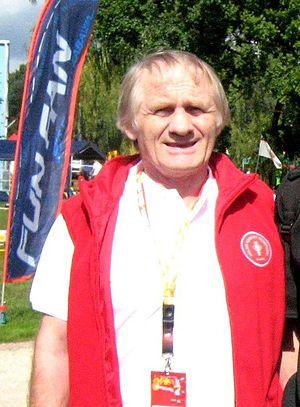
Józef Lipień est un lutteur polonais, né le 6 février 1949, médaillé olympique en lutte gréco-romaine à Moscou, et célèbre catcheur.